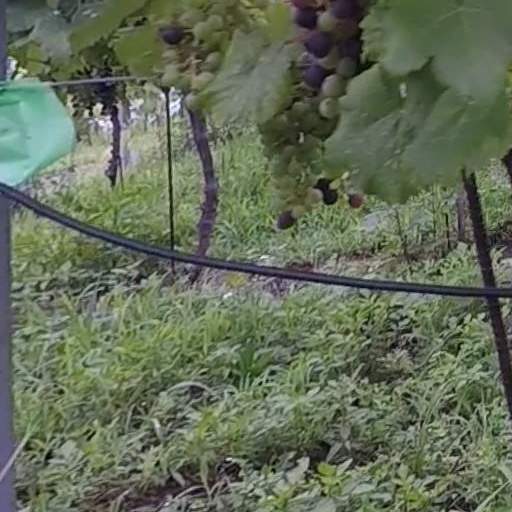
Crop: grape